Sol Duc River

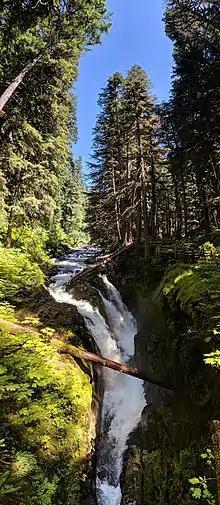
Vertical panoramic view of Sol Duc Falls

The Sol Duc River (also spelled Soleduck) is a river in the U.S. state of Washington. About long, it flows west through the northwest part of the Olympic Peninsula, from the Olympic Mountains of Olympic National Park and Olympic National Forest, then through the broad Sol Duc Valley. Near the Pacific Ocean the Sol Duc River joins the Bogachiel River, forming the Quillayute River, which flows about to the Pacific Ocean at La Push. Although the Quillayute River is short, its large tributary rivers—the Sol Duc, Bogachiel, Calawah, and Dickey Rivers—drain the largest watershed of the northern Olympic Peninsula, . The Sol Duc's watershed is the largest of the Quillayute's tributaries, at .